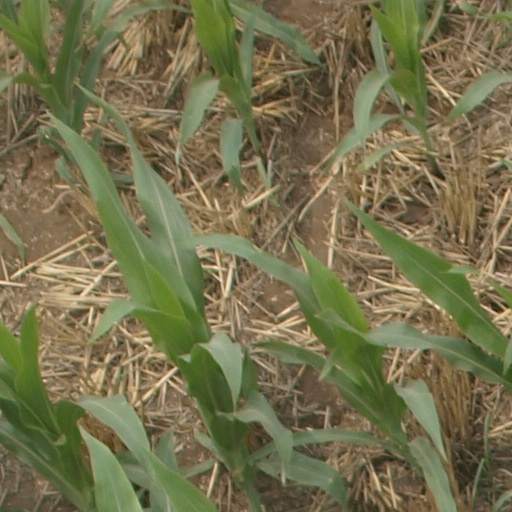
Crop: maize; corn